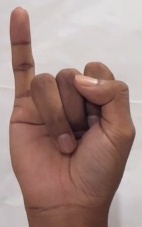
ASL sign: I